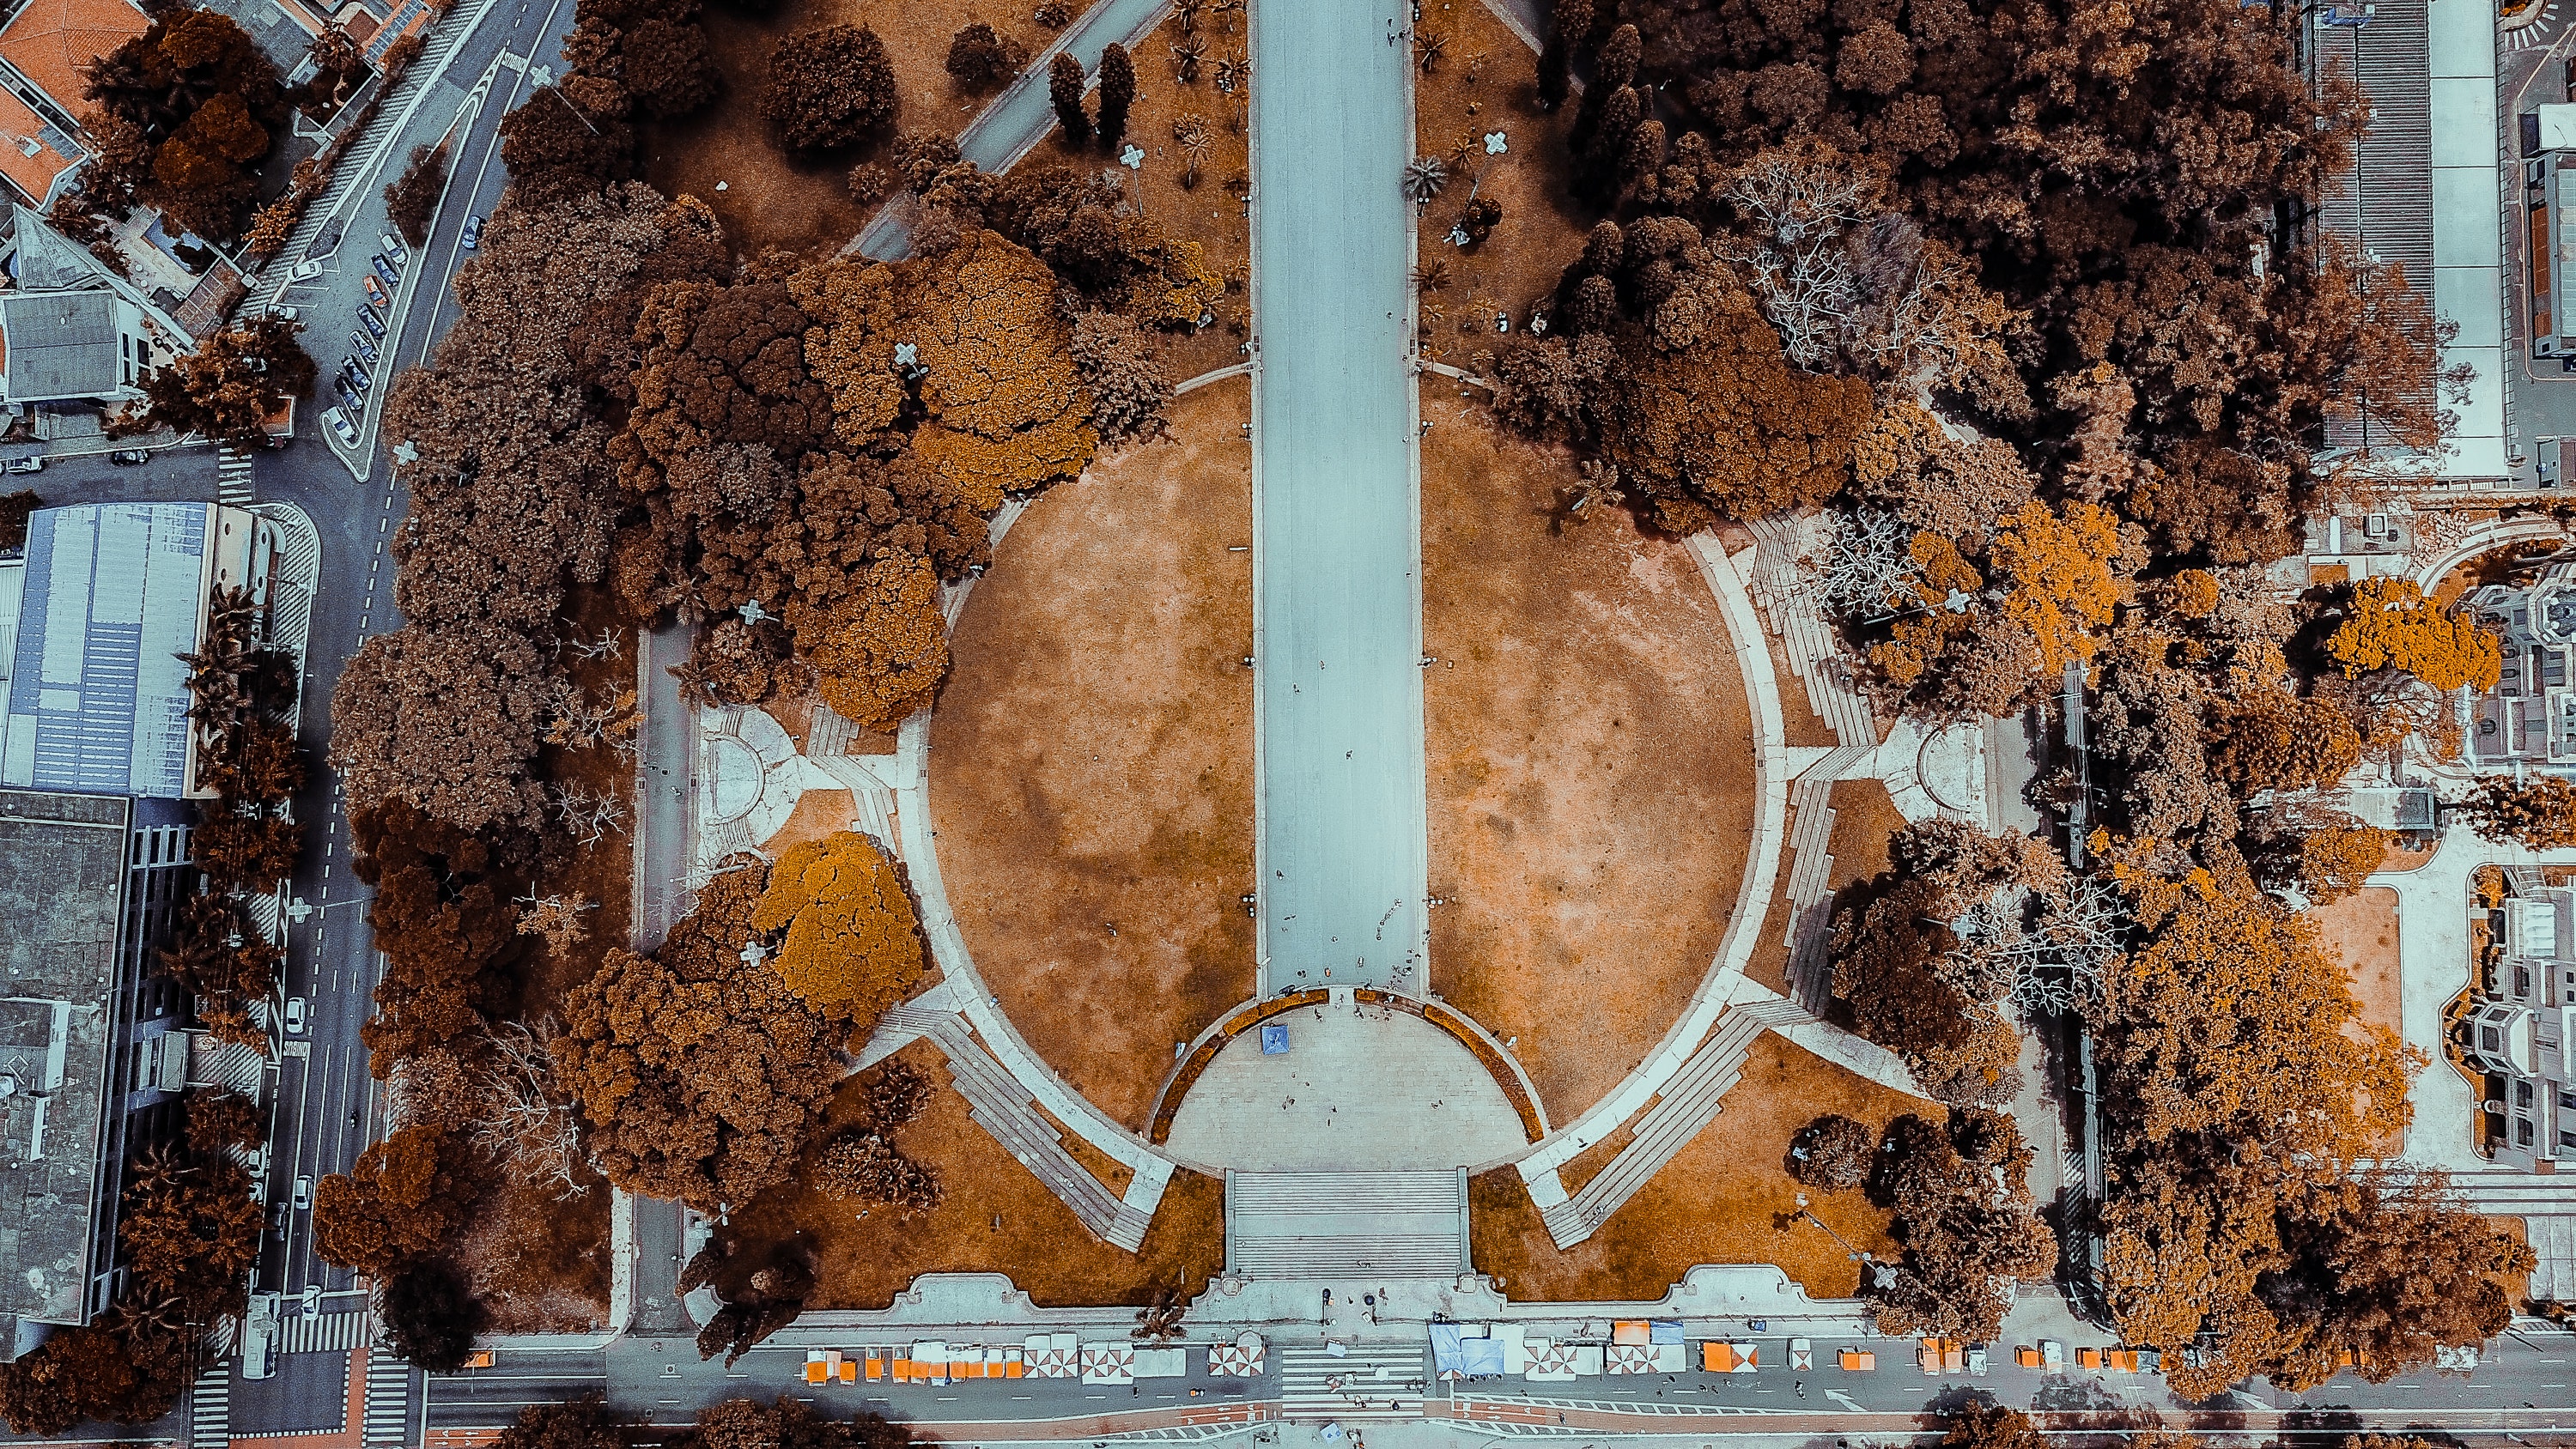
rust, architecture, symmetry